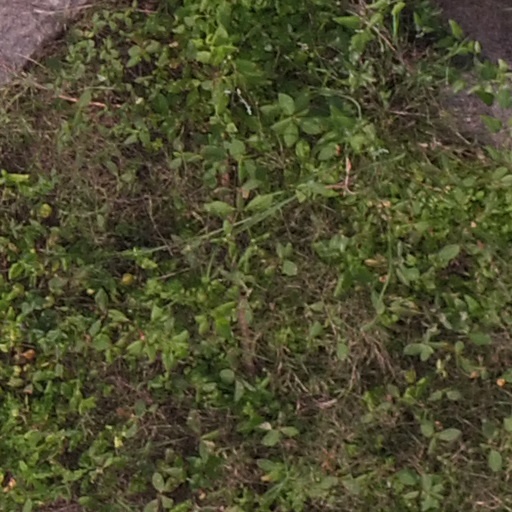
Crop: maize; corn